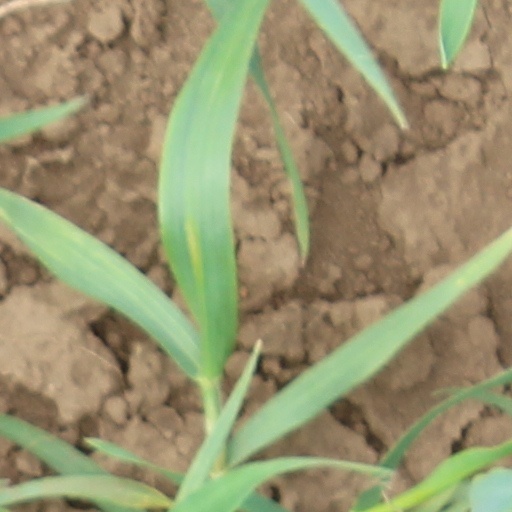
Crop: wheat